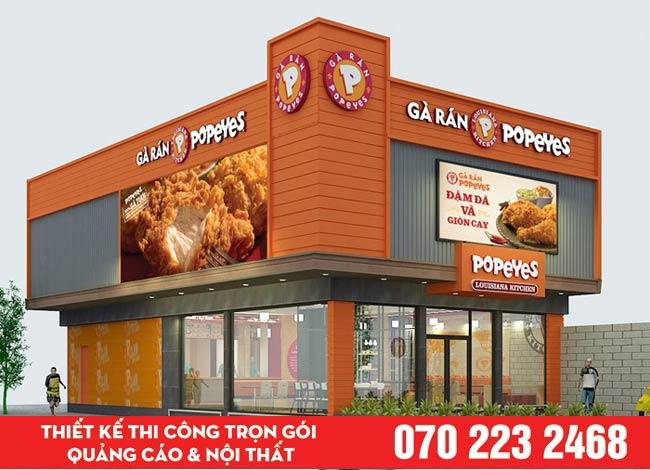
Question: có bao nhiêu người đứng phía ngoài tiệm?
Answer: có hai người đang ở ngoài tiệm